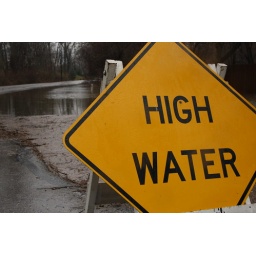
Fortunatley, the high water is in the street and not in the house.